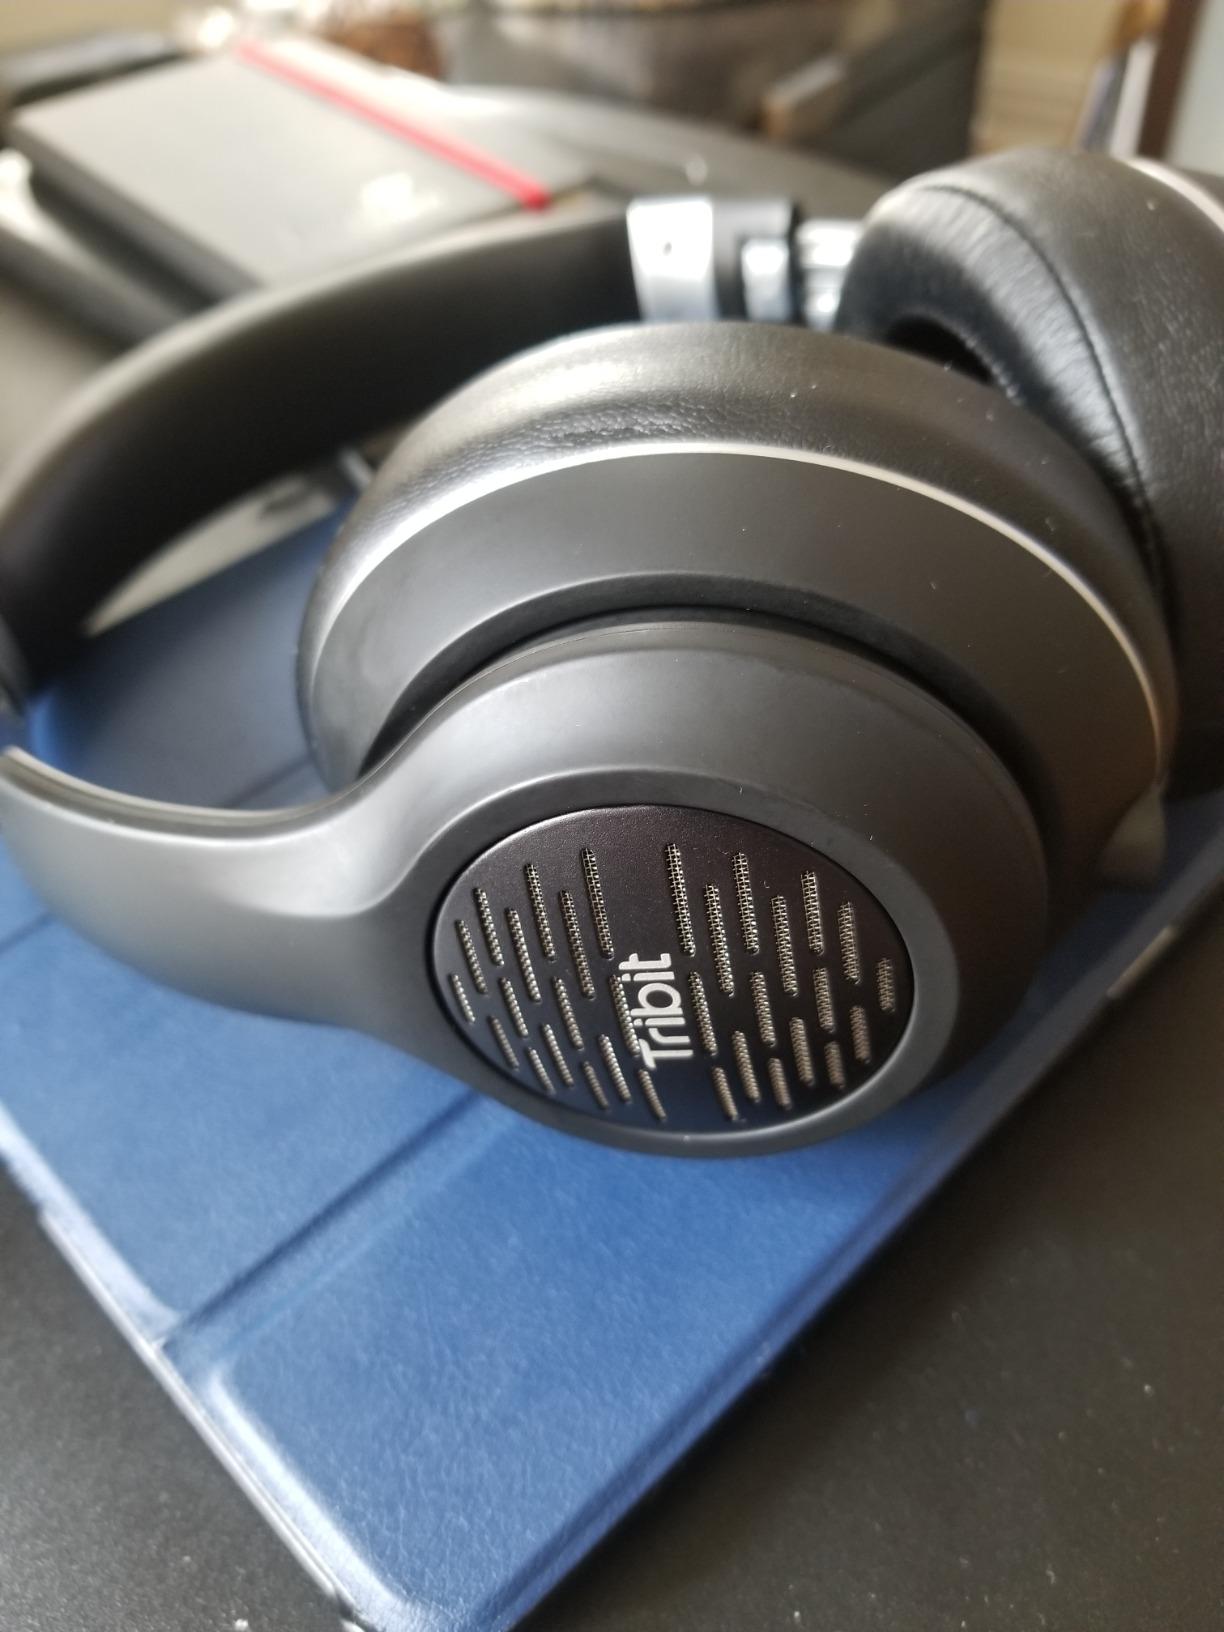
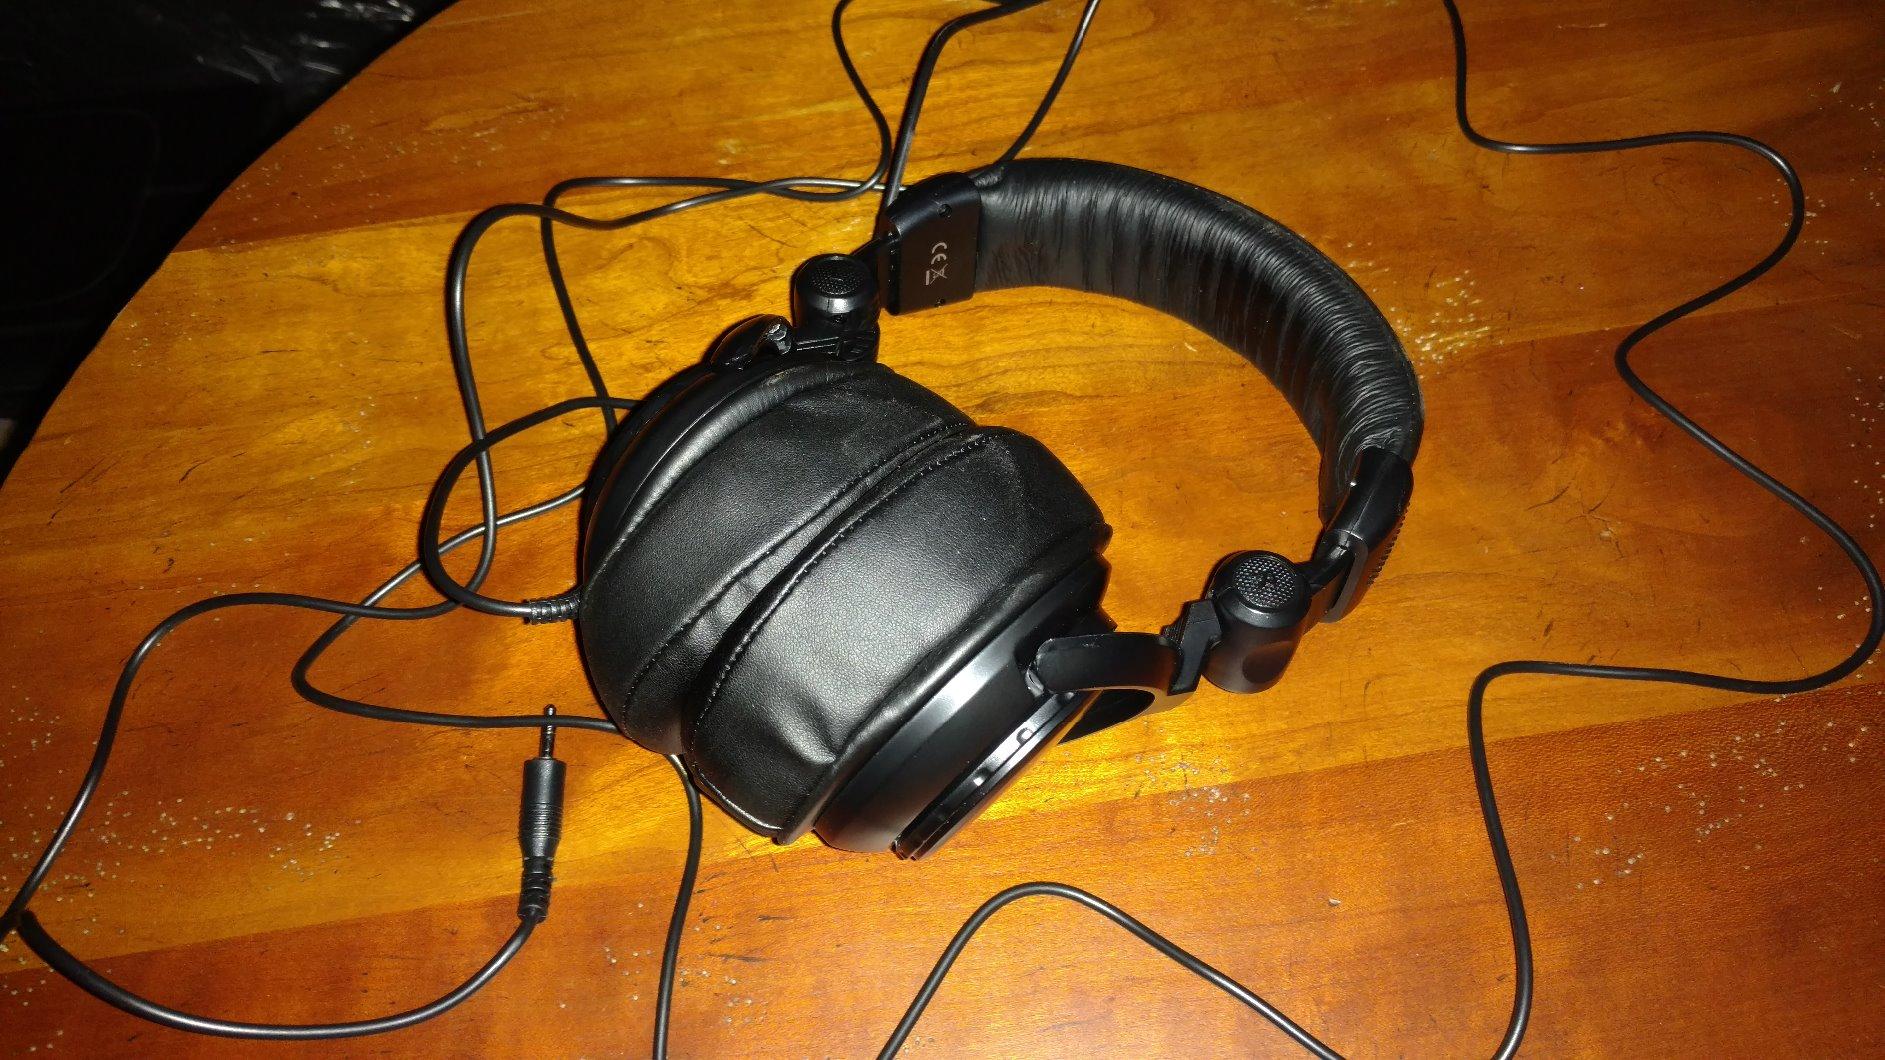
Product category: headphones
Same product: no